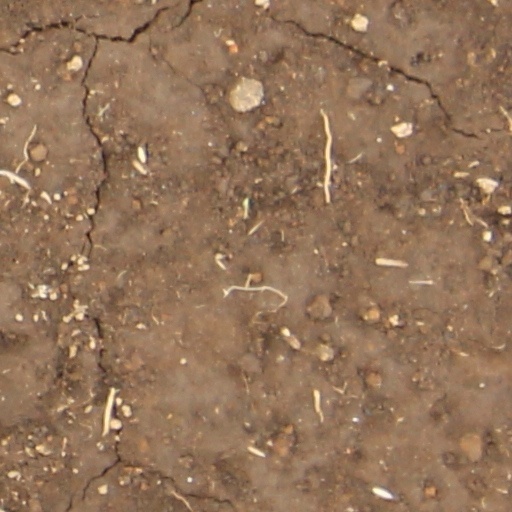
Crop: wheat